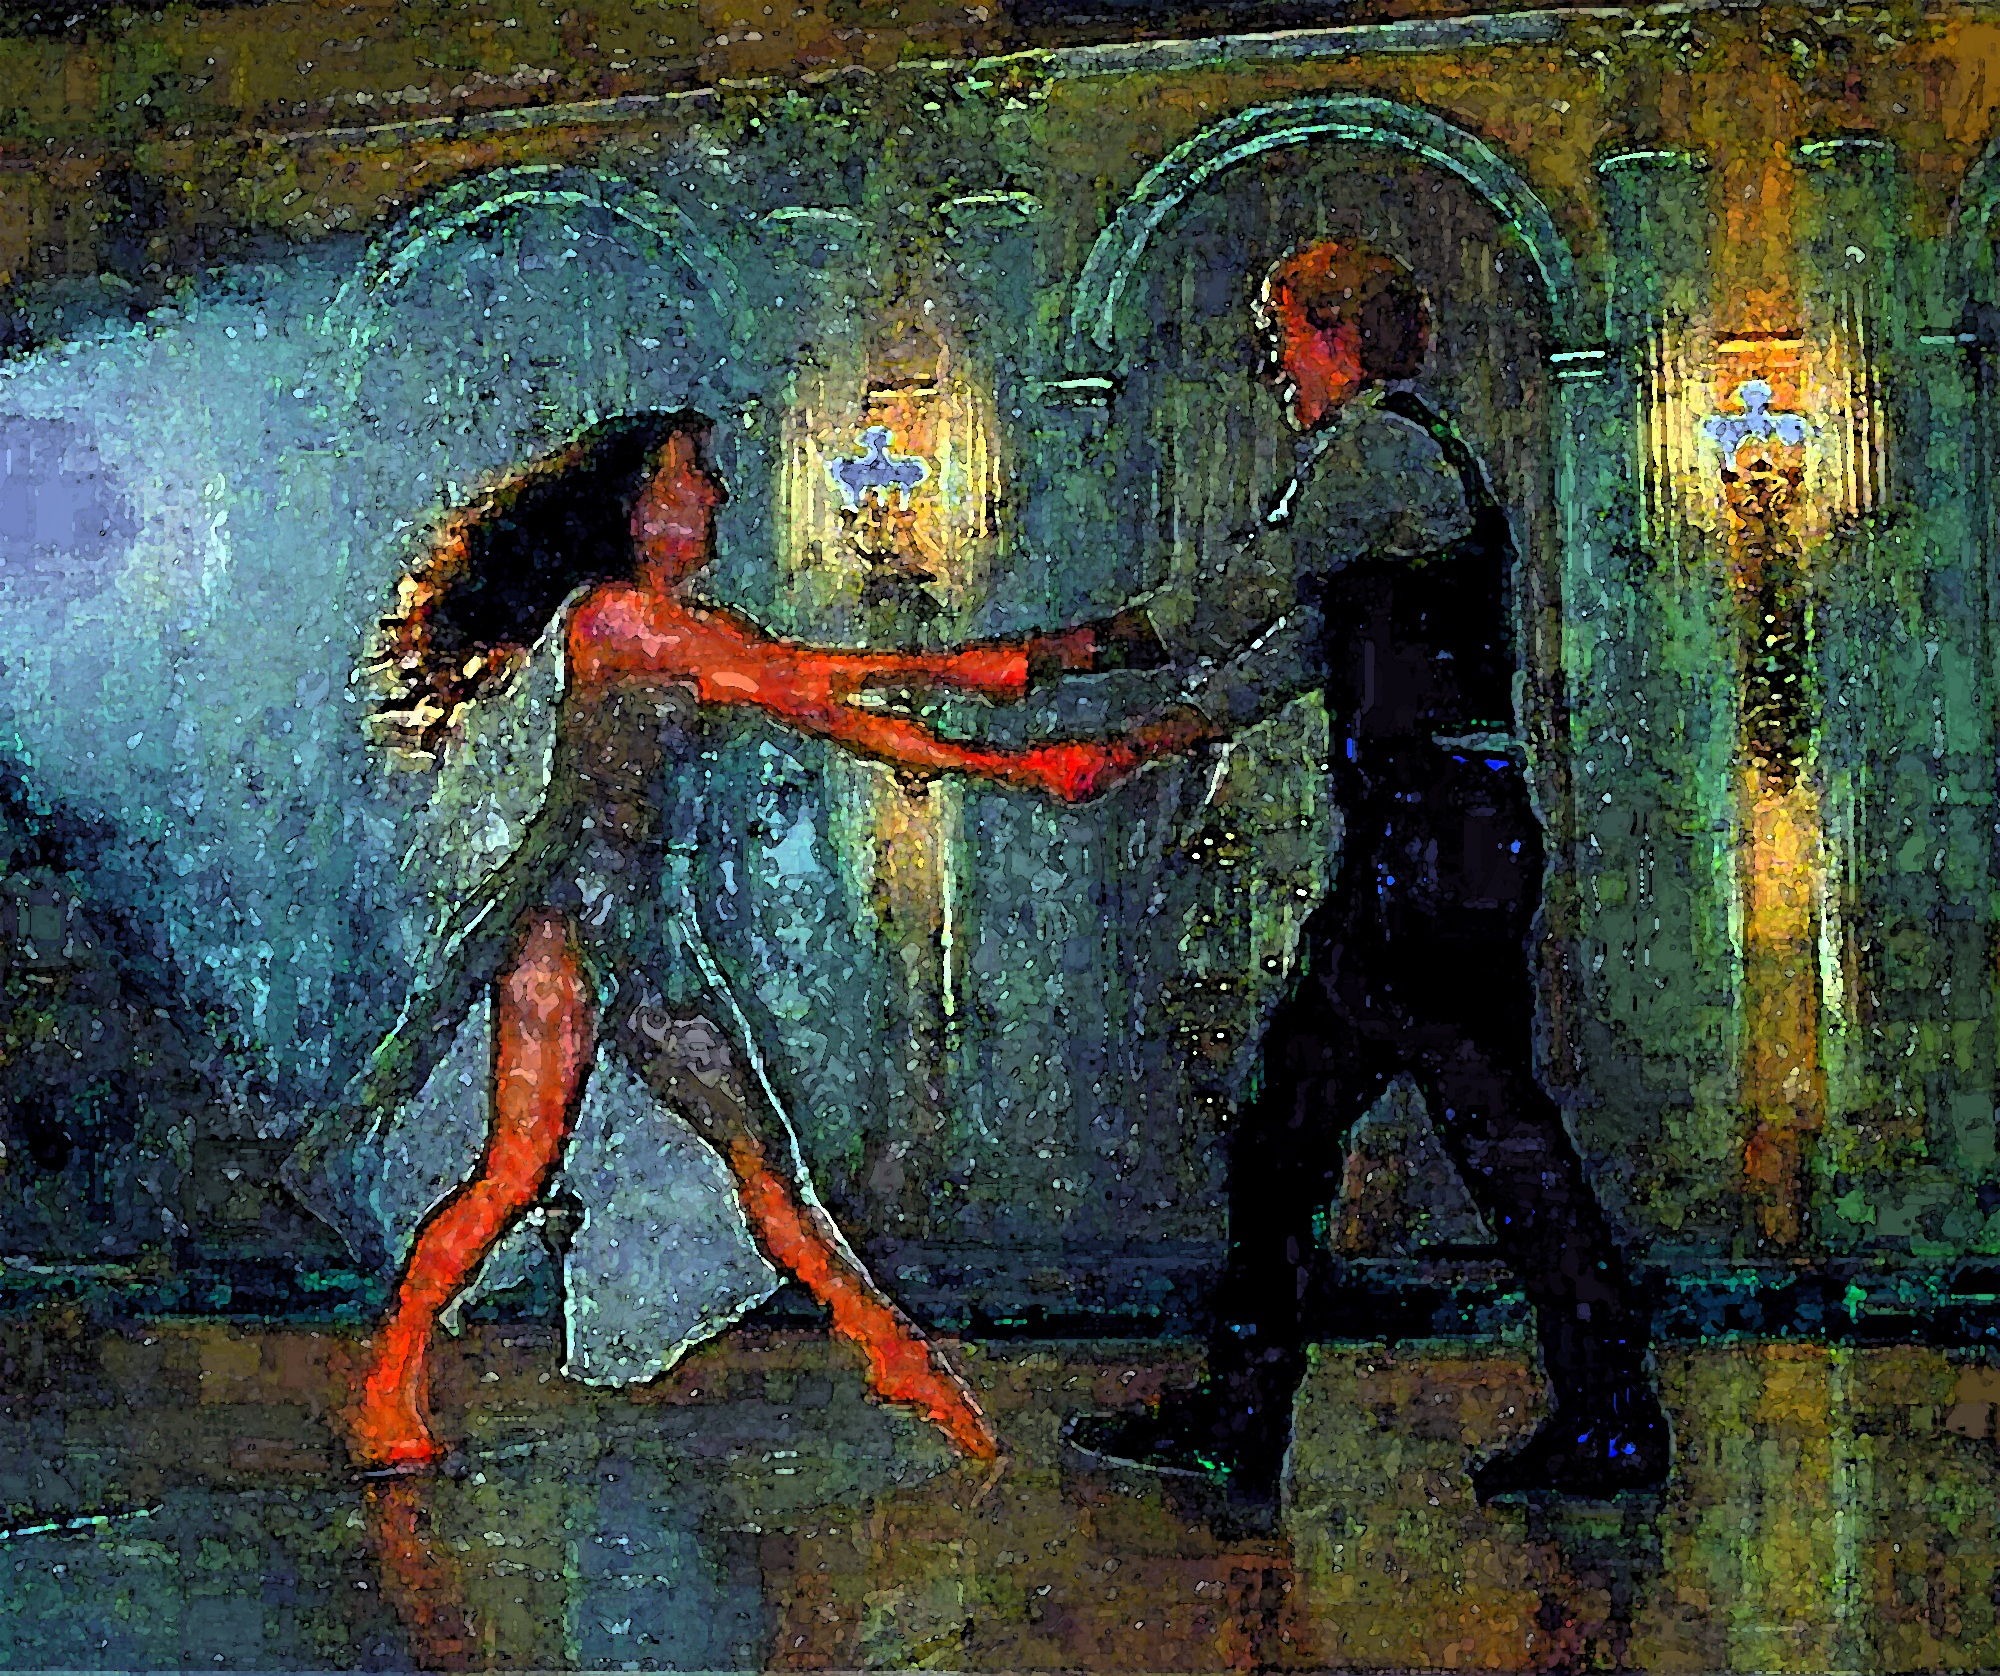
sport, steps, dance, human, movement, painting, art, pair, figures, mythology, modern art, impressionist, gracefully, surveys